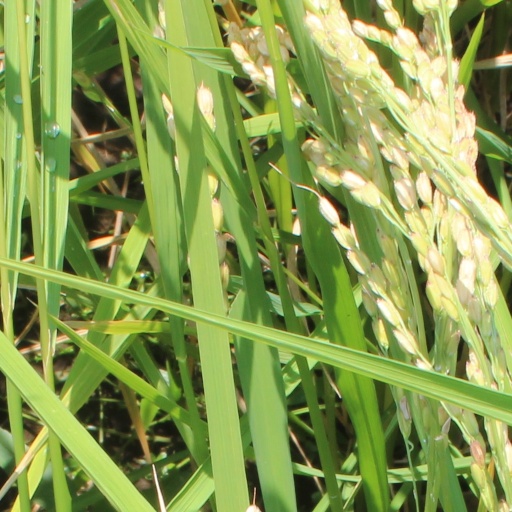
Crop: rice